Lebanon women's national football team

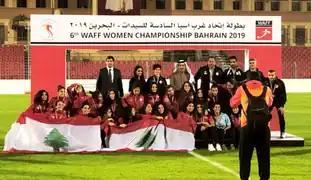
Lebanon during the 2019 WAFF Women's Championship third-place award ceremony

Since 2019, Lebanon has shown steady progress in regional competitions. At the 2019 WAFF Championship, coached by Wael Gharzeddine, the team finished third with wins over the UAE (2–0) and Palestine (3–0), and losses to Jordan (3–1) and Bahrain (3–2).